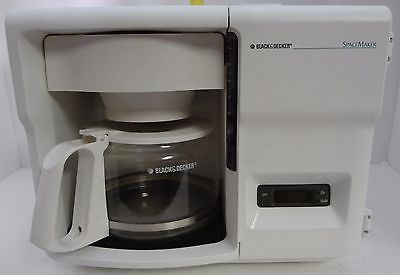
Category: coffee maker